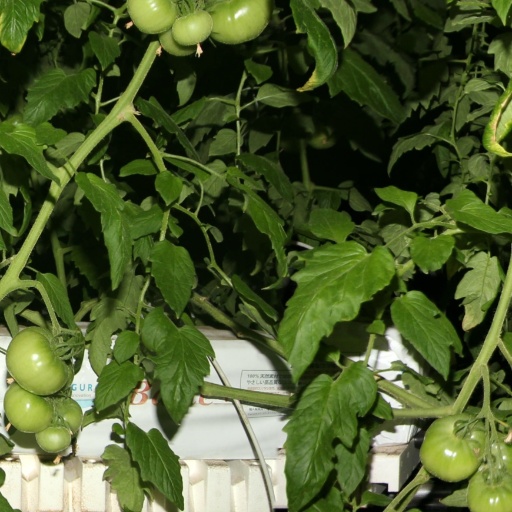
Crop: tomato